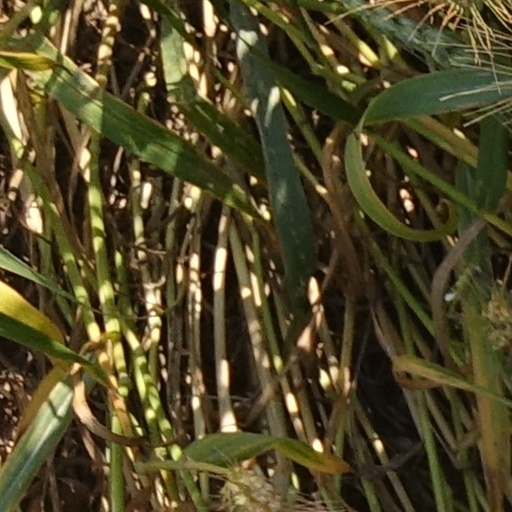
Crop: wheat